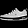
Label: Sneaker